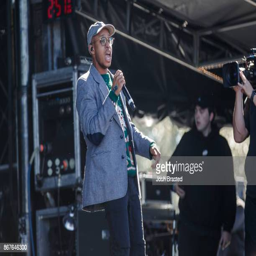
person performs during music festival